Eurycnema goliath

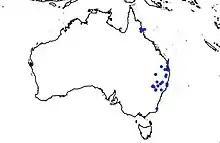
Reported occurrences of "Eurycnema goliath" according to the Atlas of Living Australia

The insect also has a preference for inhabiting Eucalyptus and broad-leafed Acacia tree species, its primary food plants. "E. goliath" travels very little, and will spend a large portion, if not all of their life inhabiting a singular tree.